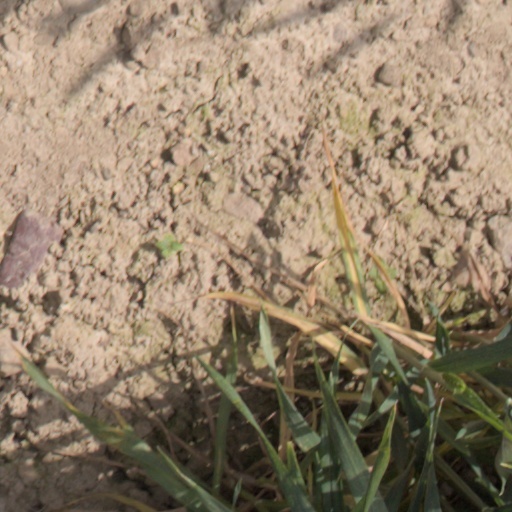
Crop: wheat